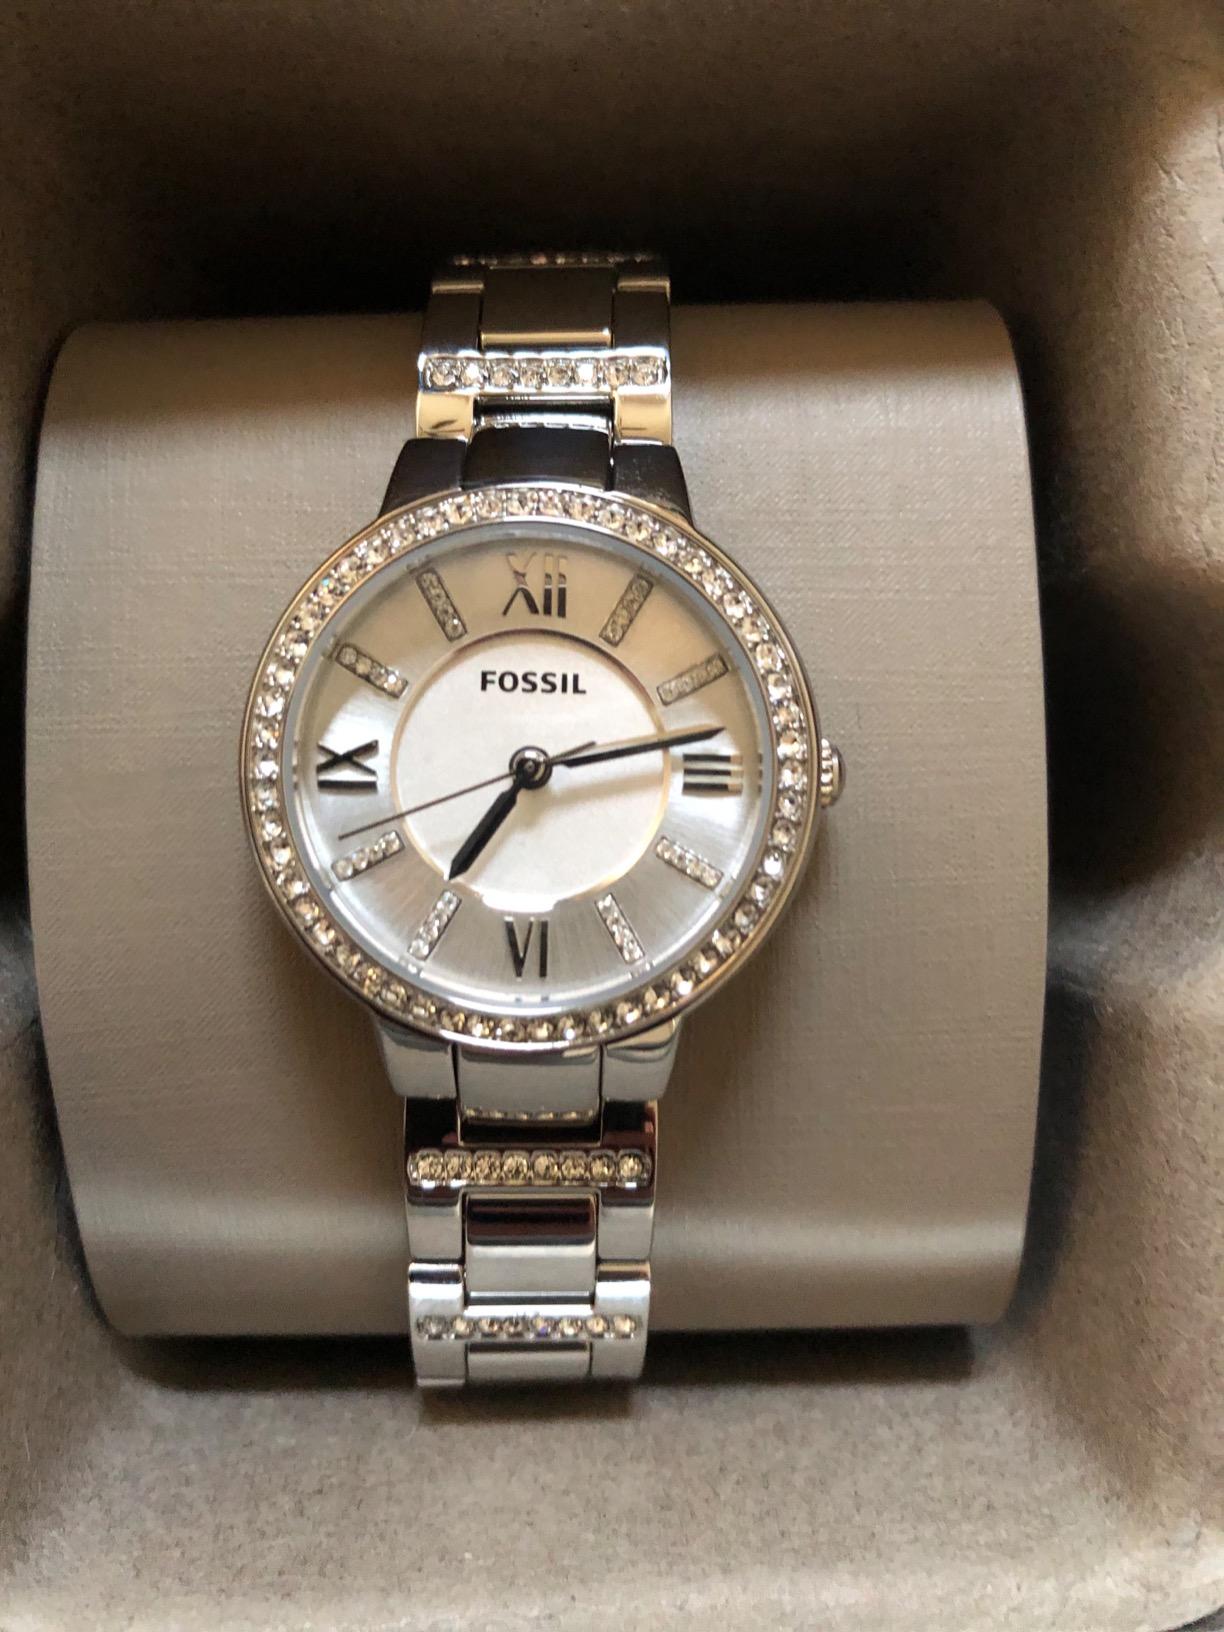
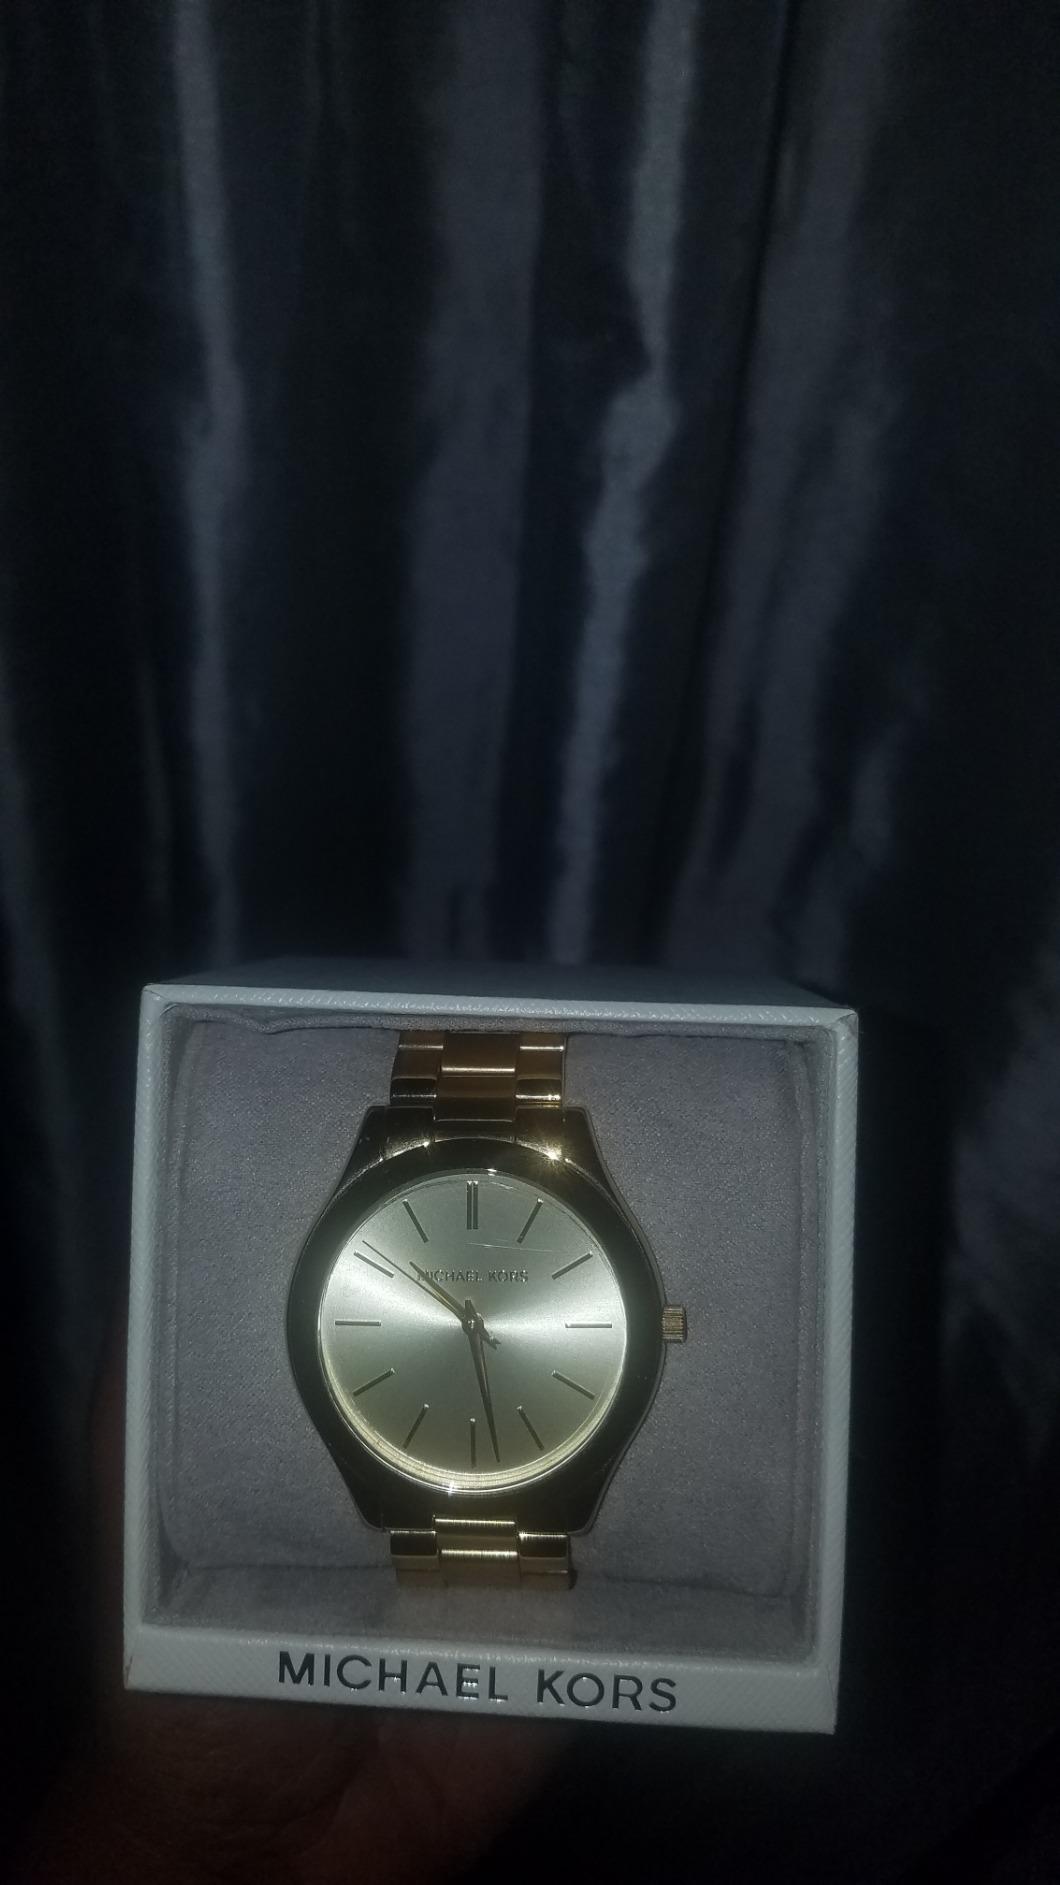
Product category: accessories_watch
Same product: no